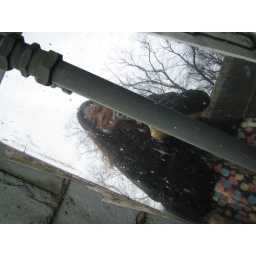
reflected in mirror on helen's roof